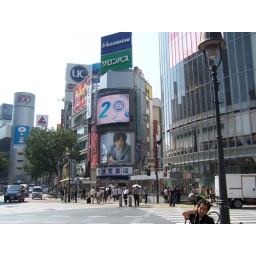
We sat in the second floor starbucks, in the building on the right, and watched people cross the street.